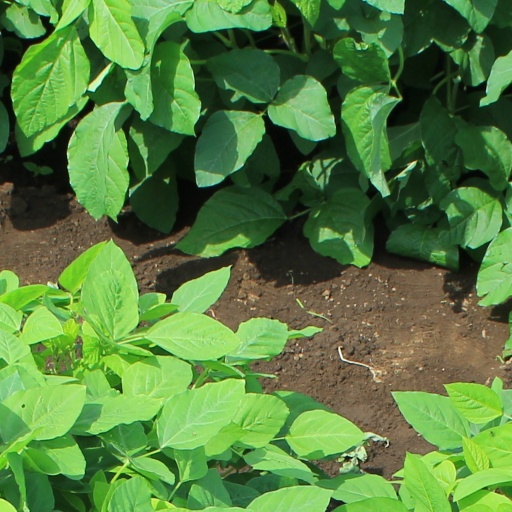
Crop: soybean